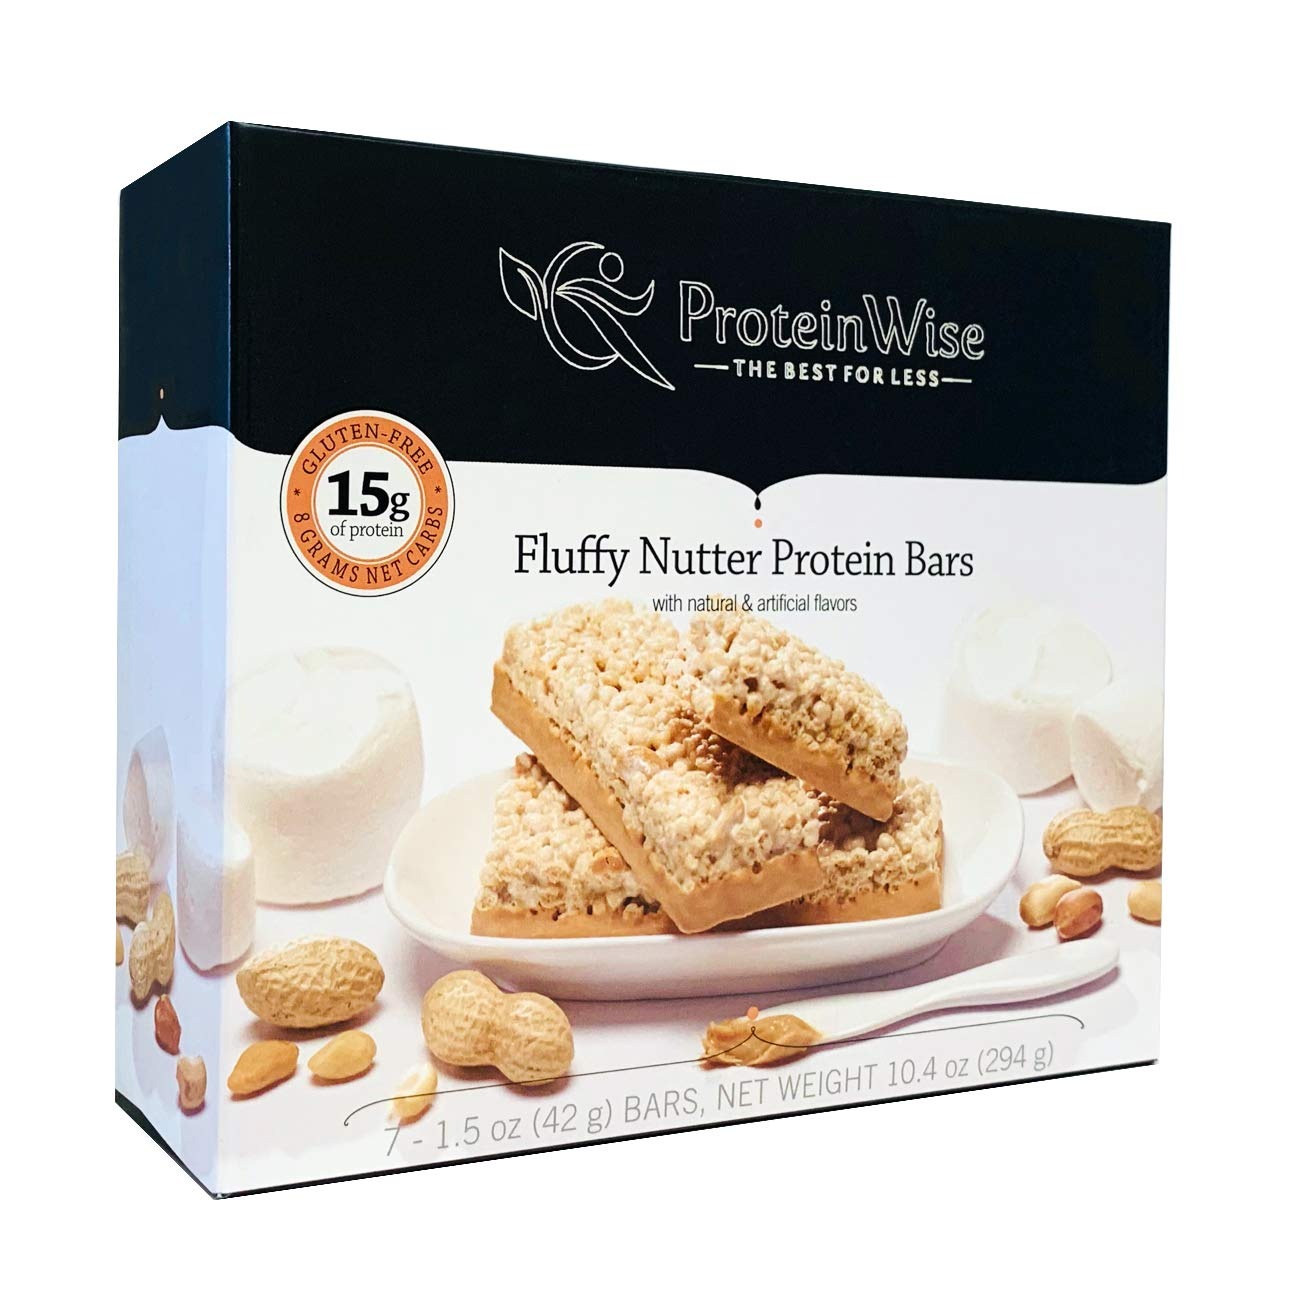
Item Name: ProteinWise - Fluffy Nutter Protein Bars, Healthy Snacks for Weight Loss, High Fiber, Low Carb Diet Bars, Vegan, Kosher, Low-Calorie Snacks, High Protein Snacks - 7 Bars Per Box
Bullet Point 1: High Protein Content: Contains 15g of protein per bar for muscle recovery and weight loss.
Bullet Point 2: Low Carb and Low Calorie: Each bar contains only 10.5 ounces and 7 bars total, with no added sugars.
Bullet Point 3: Gluten Free: Suitable for gluten free and low carb diets.
Bullet Point 4: High Fiber: Contains fiber from whole grains and nuts to promote digestive health.
Bullet Point 5: Vegan and Kosher: Free of animal products and suitable for vegans and kosher diets.
Value: 10.5
Unit: Ounce

Price: 17.95